7.5 cm Gebirgsgeschütz 36

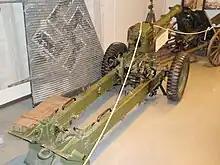
Rear of 7.5 cm Gebirgsgeschütz 36 at the War Museum in Narvik, Norway.

The "7.5 cm GebG 36" was designed by Rheinmetall to meet an Army requirement for a 7.5 cm howitzer to serve in the mountain divisions ("Gebirgs Divisionen") and replace the World War I-era mountain guns still in service such as the Austro-Hungarian "7.5 cm Gebirgskanone 15". Production began in 1938 although exactly how many were produced that year is unknown. Some 1,193 were built between 1939 and 1945.